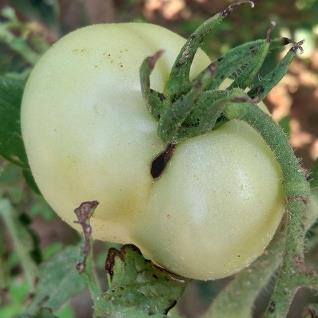
Crop: Tomato
Condition: helicoverpa-armigera-p